Block Island

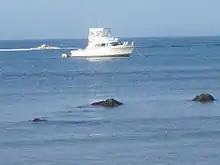
Boating is popular around Block Island

The island's airport (KBID) was opened in 1950 and remains open today as a general aviation airport. In 1972, the Block Island Conservancy was founded. The Conservancy and other environmental organizations are responsible for protecting over 40% of the island from development. In 1974, Old Harbor Historic District was declared a National Register historic district. More information can be found in the following books concerning Block Island's old buildings, islanders, history, and ongoing efforts to conserve the land, together with a collection of 800 period photographs of the island spanning the 1870s to the 1980s and all by historian Robert M. Downie: